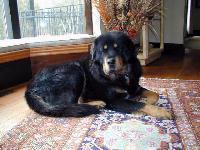
Tibetan_mastiff